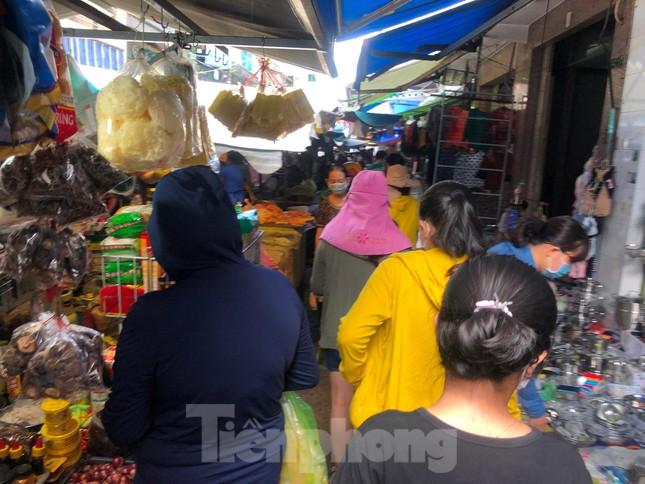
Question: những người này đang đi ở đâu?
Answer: ở trong một khu chợ